VMFA-242

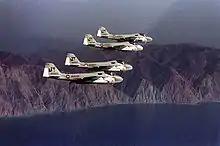
Four A-6A "Intruders" of VMA(AW)-242 in 1975

In late 1966, VMA(AW)-242 joined the 1st MAW at Da Nang Air Base, Republic of Vietnam and by November of that year, was participating in combat operations against the Viet Cong and the People's Army of Vietnam. Initially the squadron supported allied ground forces, but during April 1967, they were also assigned to the first of many Operation Rolling Thunder missions over North Vietnam. The squadron, utilizing the unique capabilities of the A-6, flew patrols over North Vietnam until the bombing halt late in 1968. Until the squadron's departure from Vietnam in late April 1971, the squadron continued supporting allied forces in South Vietnam, as well as flying sorties against the Ho Chi Minh Trail in North Vietnam and central Laos. During the squadron's tour in the Republic of Vietnam, VMA(AW)-242 logged 16,783 combat sorties and delivered 85,990 tons of ordnance. During the war, the squadron was known as the "Batmen". At some date after the war this was modified to the "Bats".